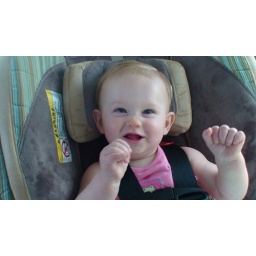
Here is Savannah in her car seat while in Hawaii. She really enjoed all of the go time she had.